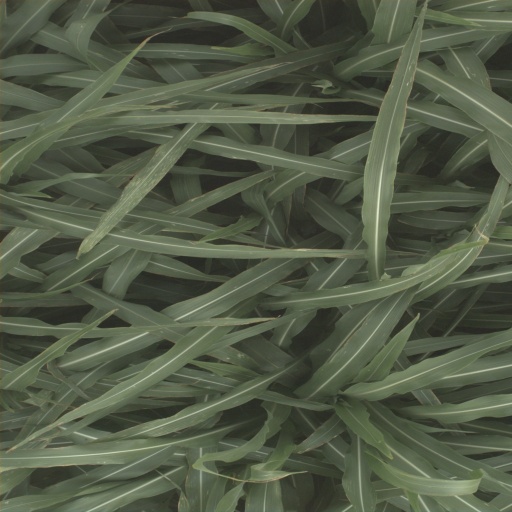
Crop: sorghum